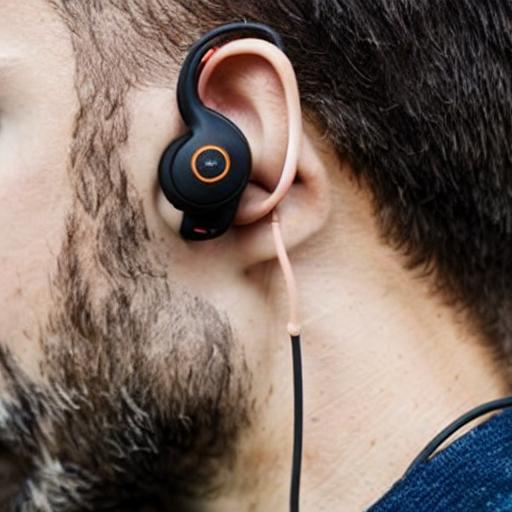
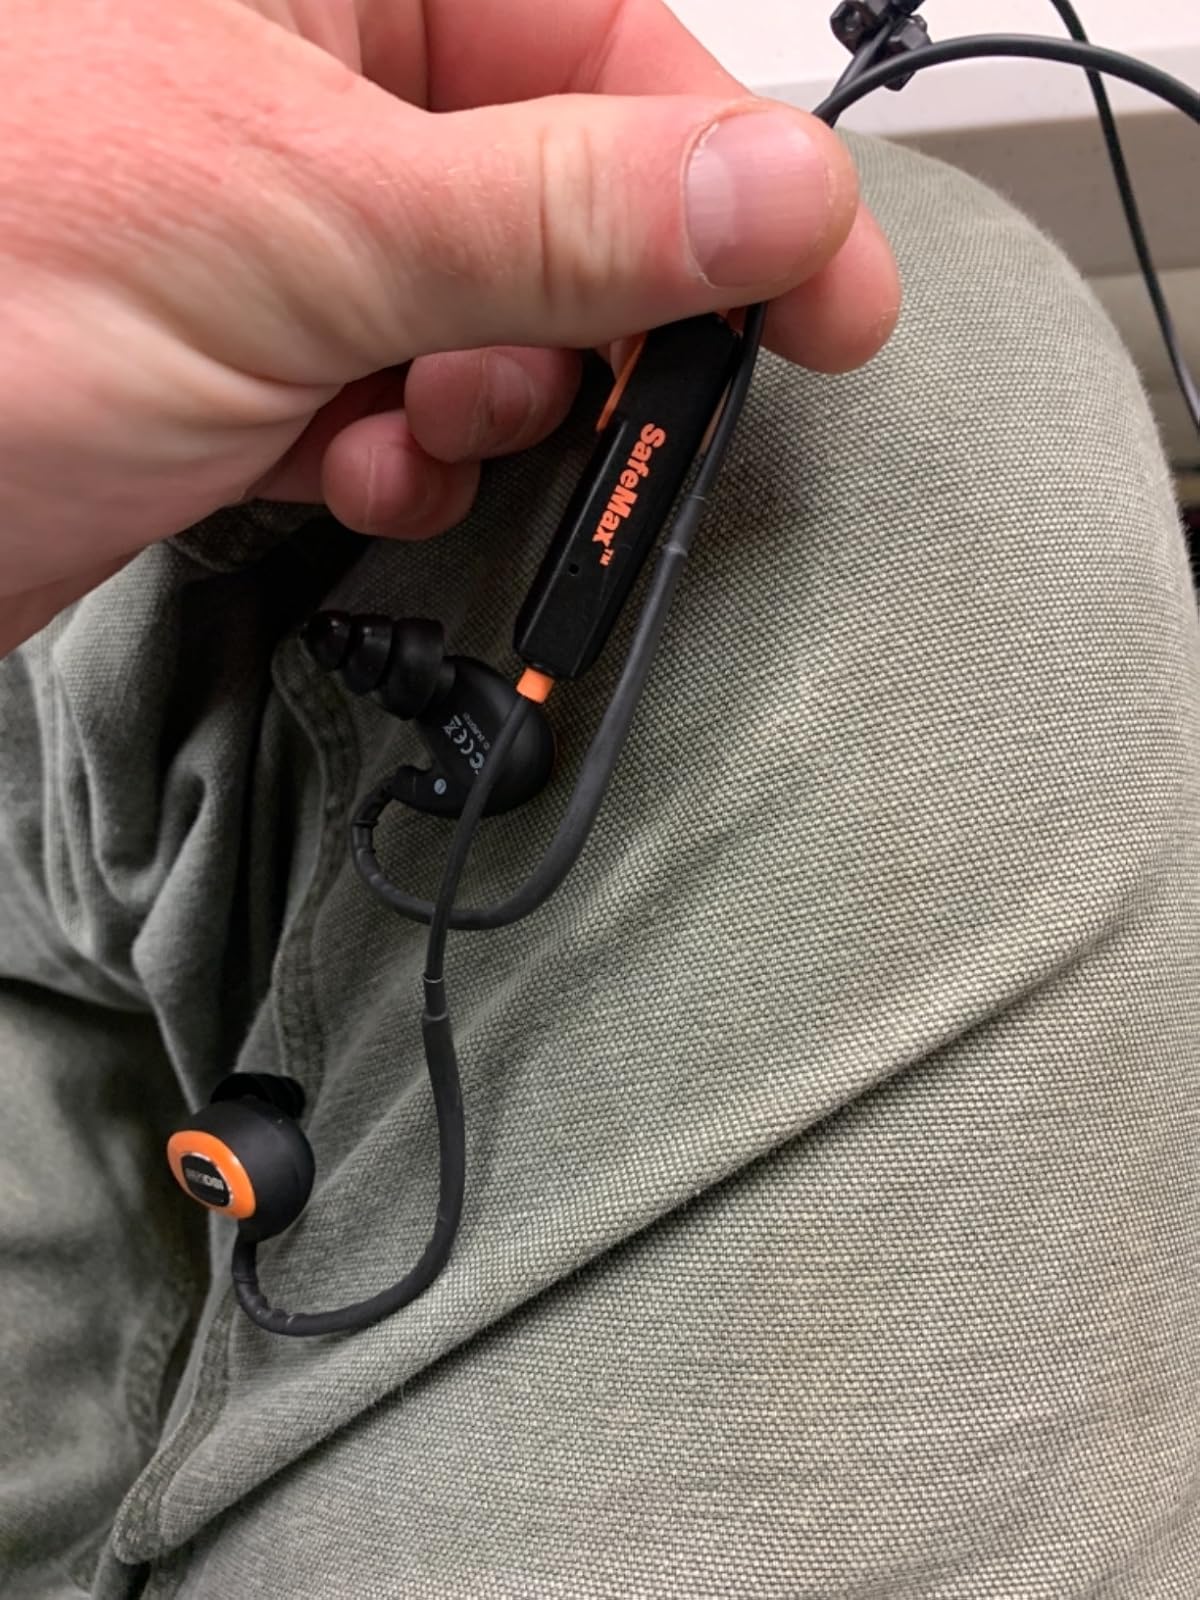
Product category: headphones
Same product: no